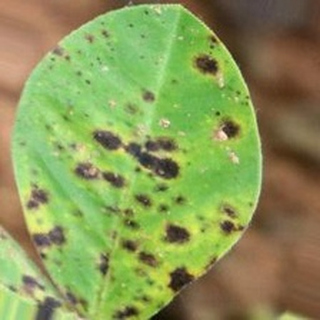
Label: groundnut_late_leaf_spot